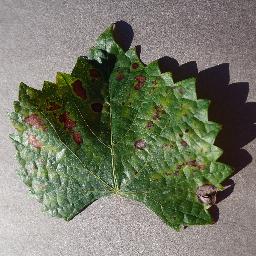
Label: Grape___Esca_(Black_Measles)